Reinhard Heydrich

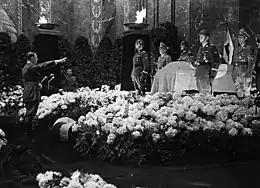
Second funeral ceremony, 9 June 1942

Beginning in April 1934, and at Hitler's request, Heydrich and Himmler began building a dossier on "Sturmabteilung" (SA) leader Ernst Röhm in an effort to remove him as a rival for party leadership. At this point, the SS was still part of the SA, the early Nazi paramilitary organisation which now numbered over 3 million men. At Hitler's direction, Heydrich, Himmler, Göring, and Viktor Lutze drew up lists of those who should be killed, starting with seven top SA officials and including many more. On 30 June 1934 the SS and Gestapo acted in coordinated mass arrests that continued for two days. Röhm was shot without trial, along with the leadership of the SA. The purge became known as the Night of the Long Knives. Up to 200 people were killed in the action. Lutze was appointed SA's new head and it was converted into a sports and training organisation.